Joseph Thewlis

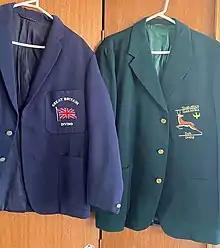
Joe Thewlis blazers

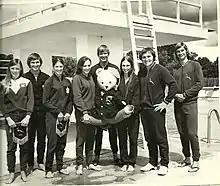
Rhodesian and SA divers: Les Smith, <a href="https%3A//www.swimhistory.co.za/index.php/sports/diving/rhodesian-diving/don-liebermann">Don Liebermann

, Adrienne Wilson, Gina Lawrie SA, David Parrington, Jennie Lundie SA, Joe Thewlis SA, Martin Lundie SA